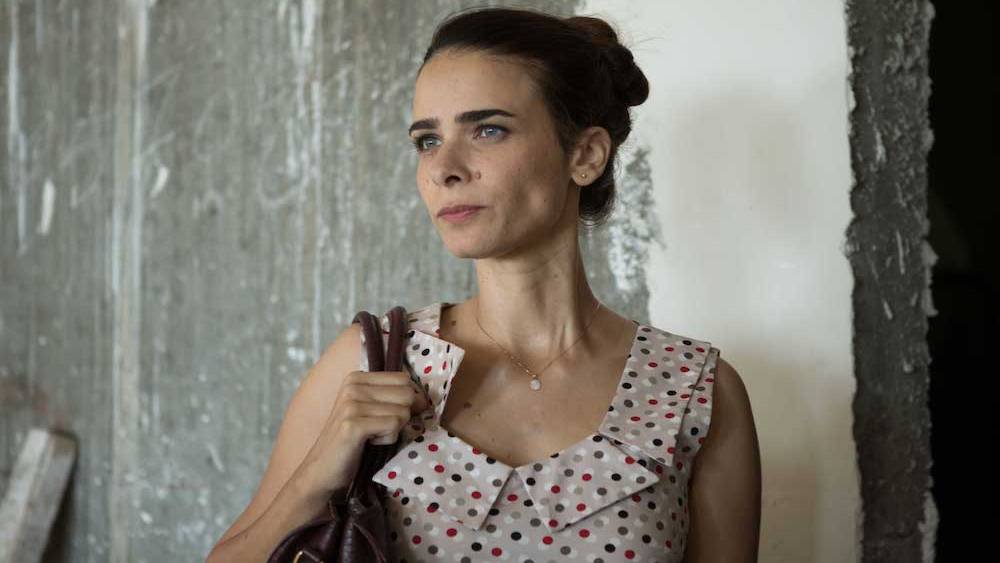
Gender: women